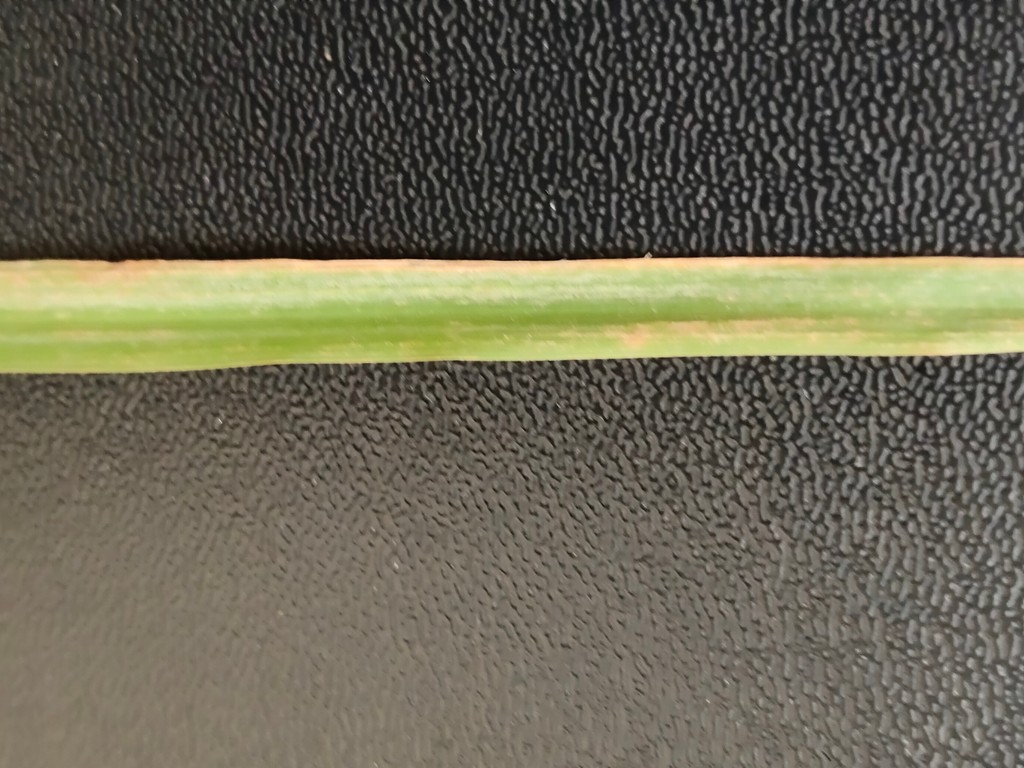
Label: Unhealthy